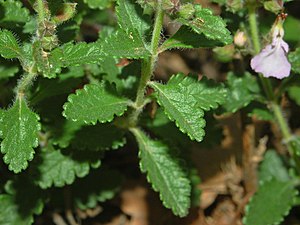
Ædelkortlæbe / Galleri
Ædelkortlæbe er en lille, vintergrøn dværgbusk med en stiv, opret vækstform. Ædel-Kortlæbe er rigt blomstrende - sent på sæsonen. Kortlæbe er sart over for danske vintre med skift mellem tø og frost. På veldrænet bund er den dog fuldt hårdfør.